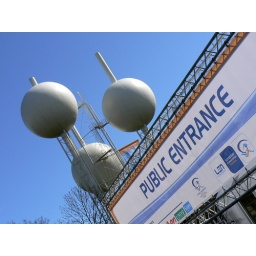
Public entrance with water towers in the back